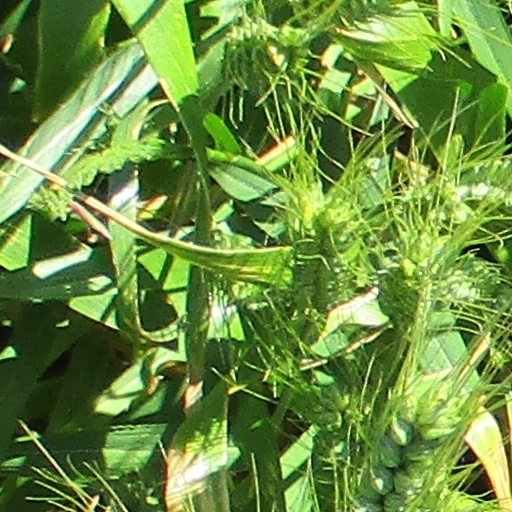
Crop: wheat